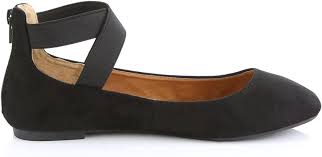
Label: Ballet Flat